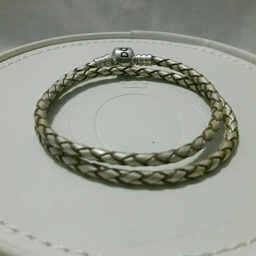
champagne leather double bracelet used .